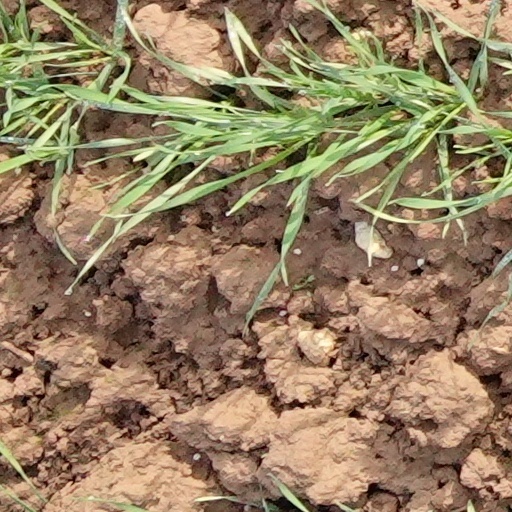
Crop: wheat